Chef Academy

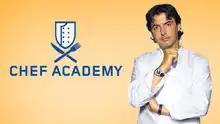

Chef Academy is a reality television series which premiered on November 16, 2009, on Bravo and ran for nine episodes until November 1, 2010. The show followed Jean Christophe Novelli, a chef with restaurants in London, France and South Africa. On the show, he opened a test program for a culinary institute in Los Angeles.